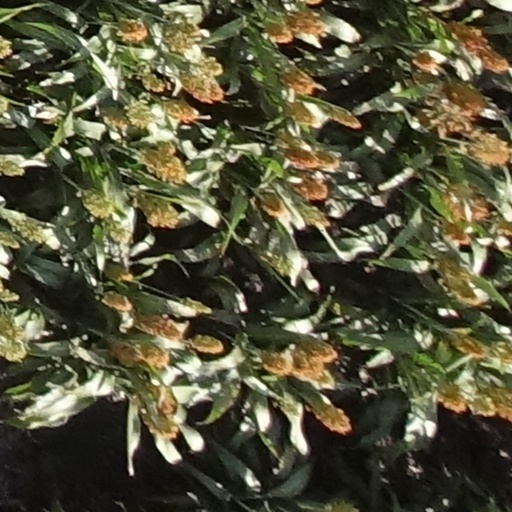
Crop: sorghum